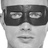
Emotion: neutral